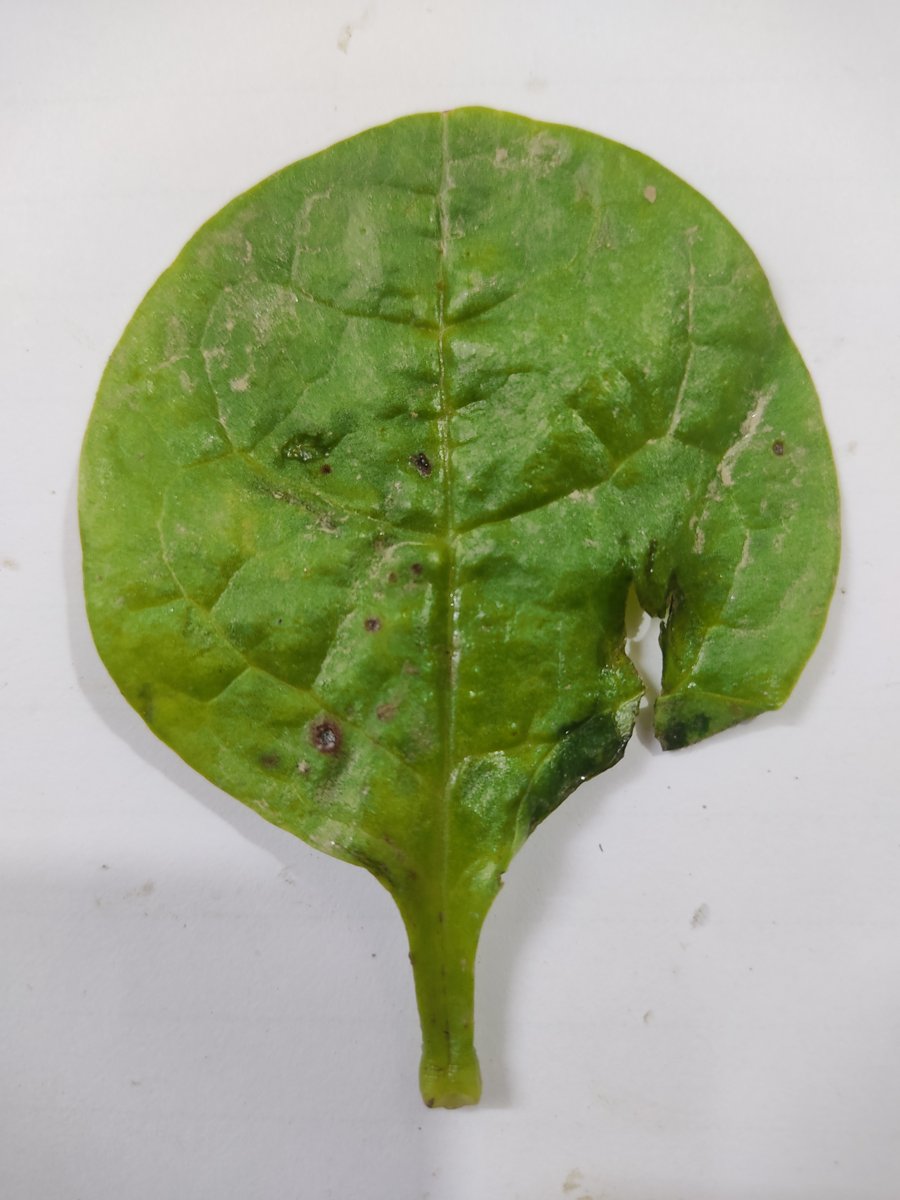
Label: Bacterial-Spot